Jurisprudence

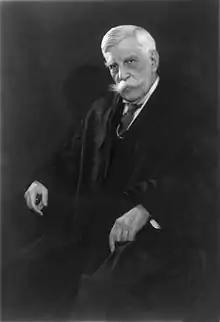
Oliver Wendell Holmes was a self-styled legal realist.

John Austin and Jeremy Bentham were early legal positivists who sought to provide a descriptive account of law that describes the law as it is. Austin explained the descriptive focus for legal positivism by saying, "The existence of law is one thing; its merit and demerit another. Whether it be or be not is one enquiry; whether it be or be not conformable to an assumed standard, is a different enquiry." For Austin and Bentham, a society is governed by a sovereign who has de facto authority. Through the sovereign's authority come laws, which for Austin and Bentham are commands backed by sanctions for non-compliance. Along with Hume, Bentham was an early and staunch supporter of the utilitarian concept, and was an avid prison reformer, advocate for democracy, and firm atheist. Bentham's views about law and jurisprudence were popularized by his student John Austin. Austin was the first chair of law at the new University of London, from 1829. Austin's utilitarian answer to "what is law?" was that law is "commands, backed by threat of sanctions, from a sovereign, to whom people have a habit of obedience". H. L. A. Hart criticized Austin and Bentham's early legal positivism because the command theory failed to account for individual's compliance with the law.